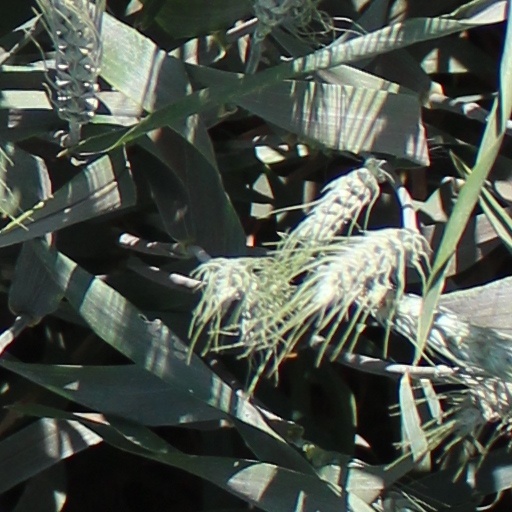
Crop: wheat